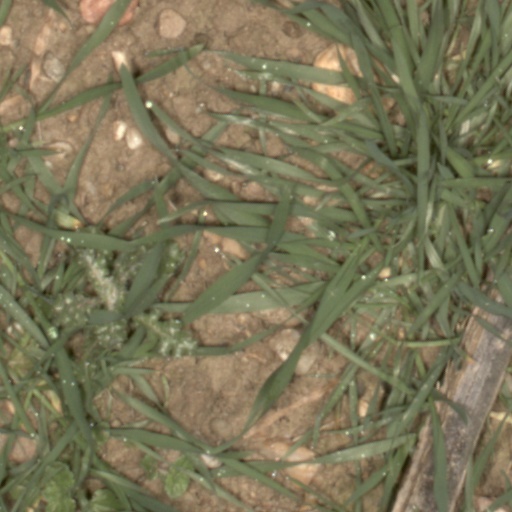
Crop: wheat